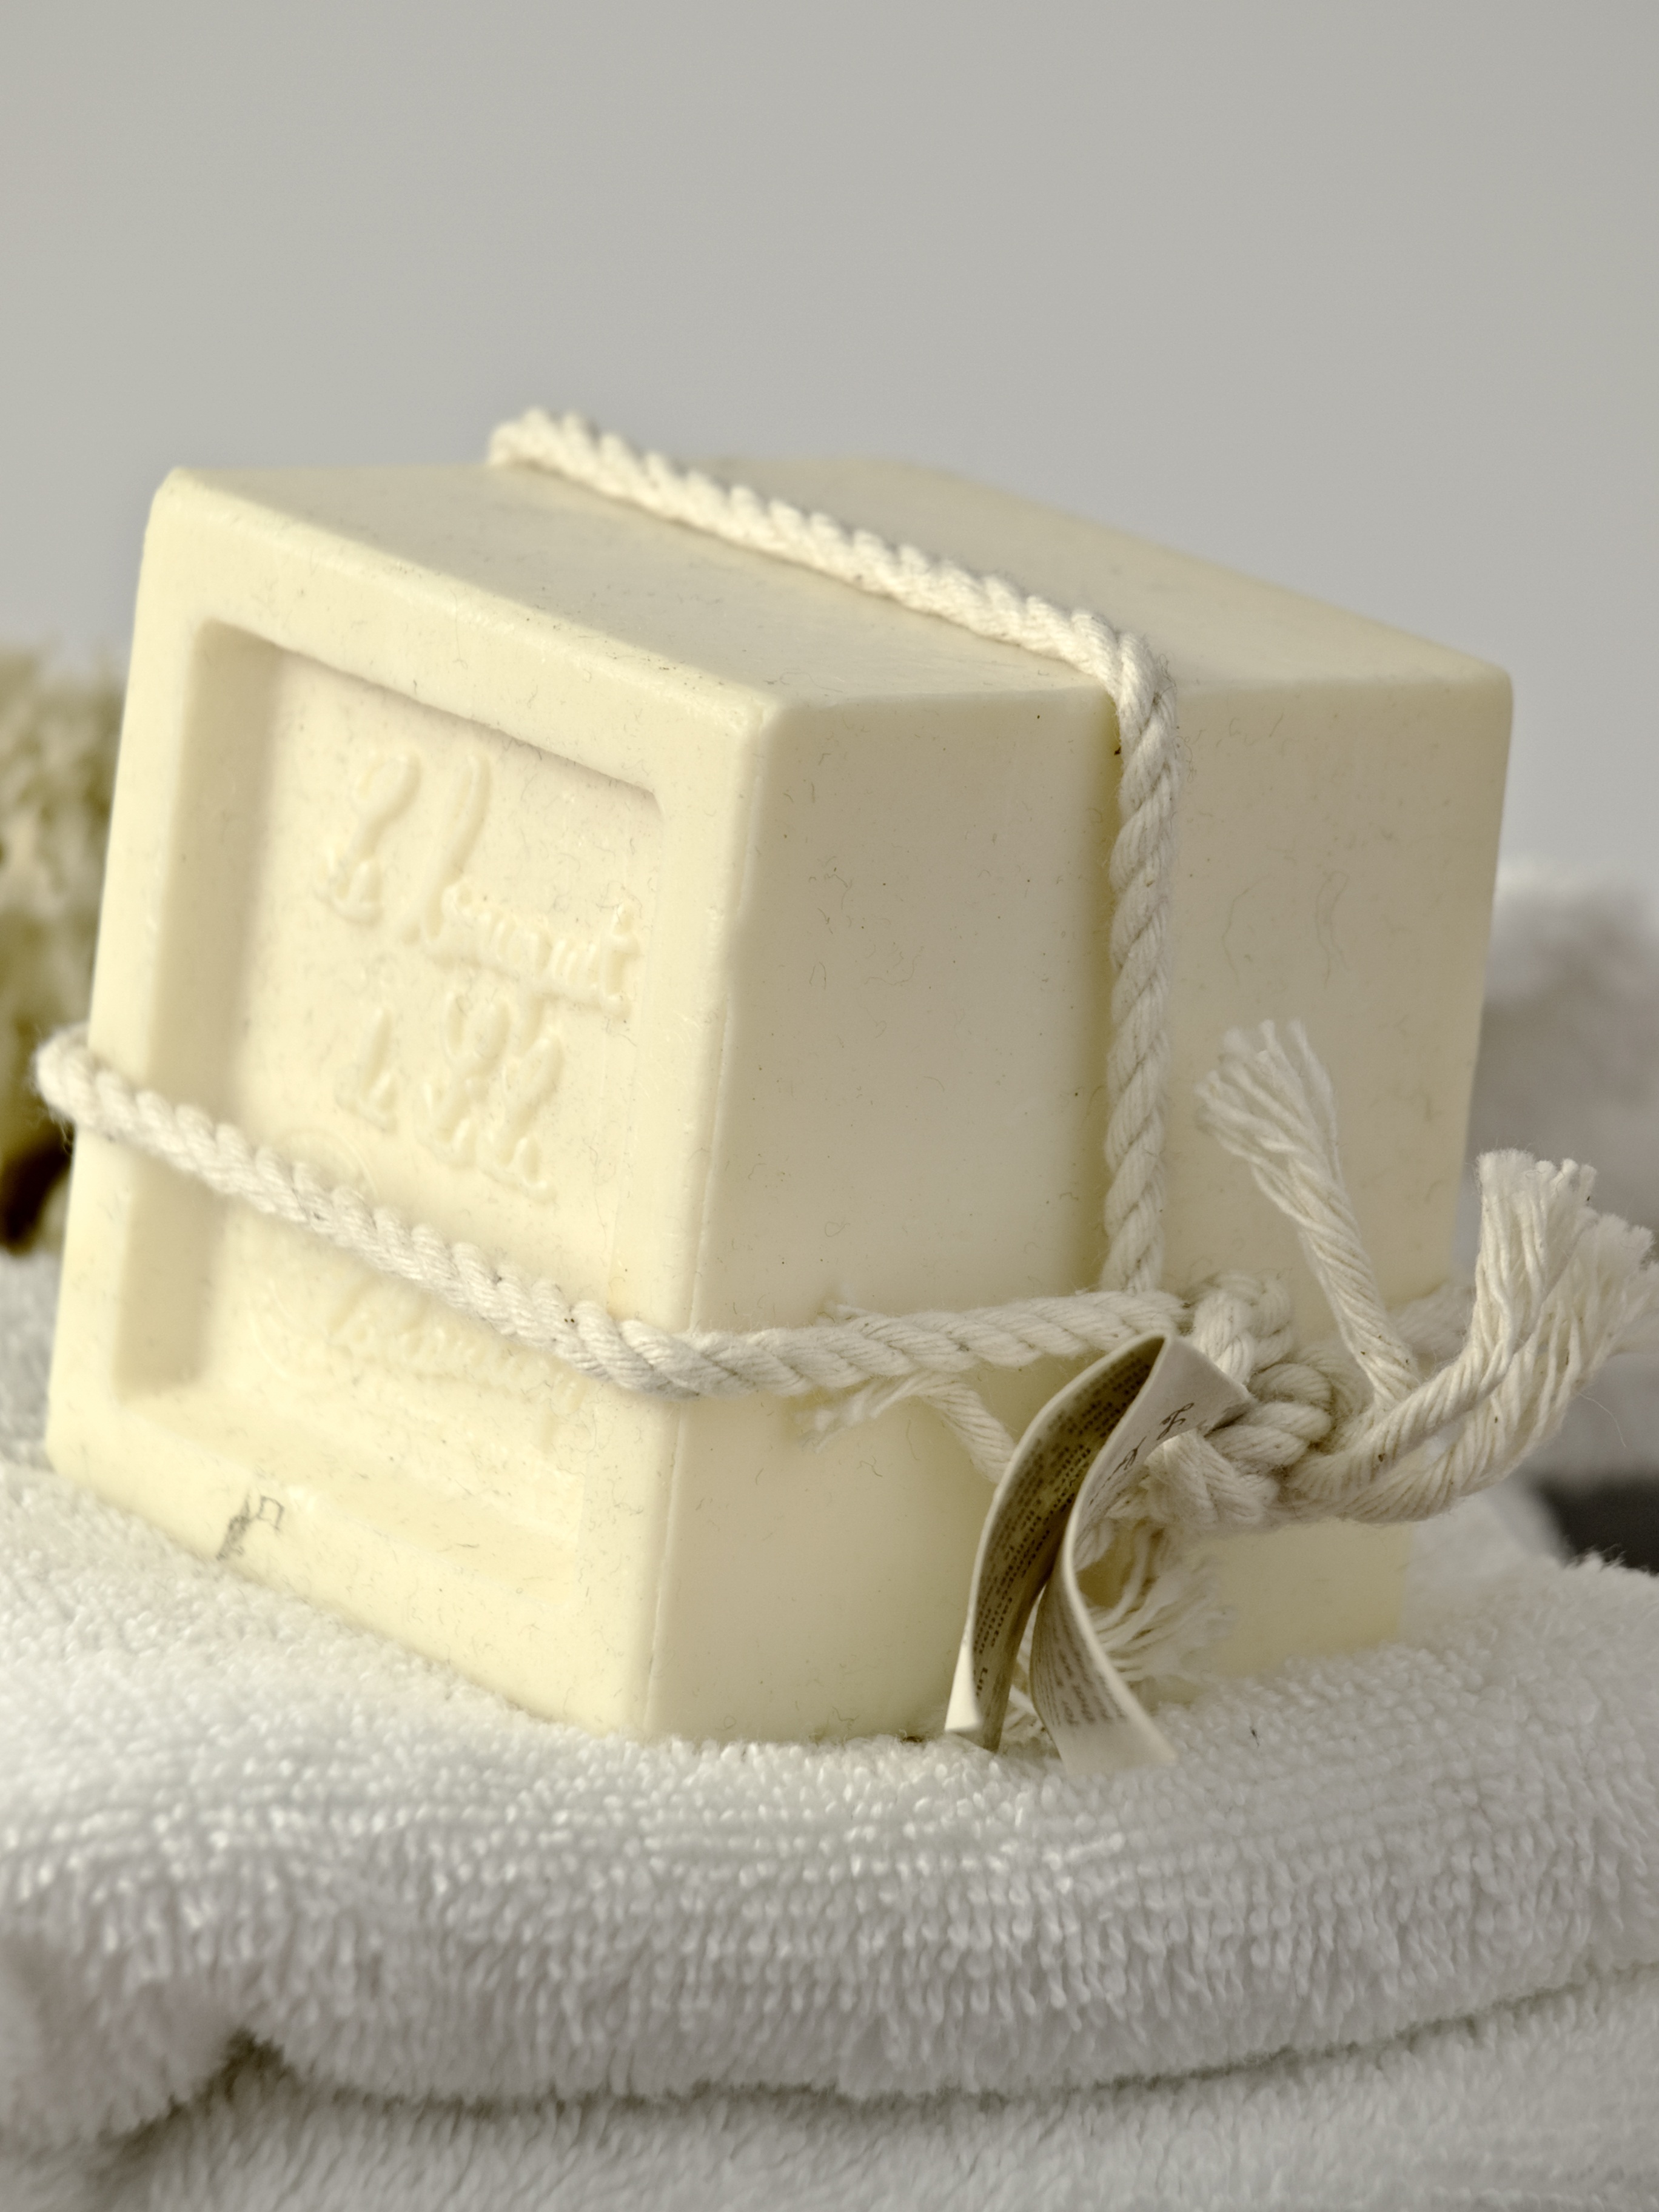
white, clean, wash, dairy product, soap, hygiene, body care, cleanliness, natural cosmetics, frothy, white ware